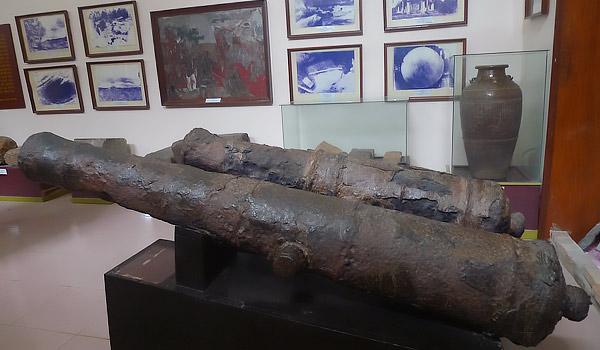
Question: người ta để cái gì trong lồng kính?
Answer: người ta để cái bình trong lồng kính